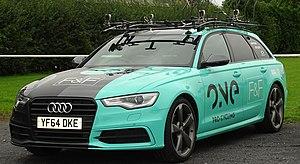
Reportage réalisé le mardi 25 août à l'occasion du départ et de l'arrivée du Grand Prix des Marbriers 2015 à Bellignies, Nord-Pas-de-Calais, France.
L'équipe cycliste One est une équipe continentale britannique créée en 2015. Elle participe essentiellement aux épreuves de l'UCI Europe Tour. Lors de la saison 2016, elle court avec une licence d'équipe continentale professionnelle.